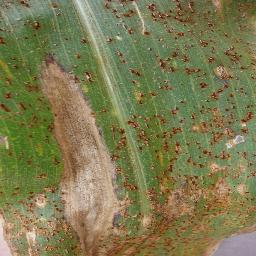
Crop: corn
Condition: (maize)_northern_blight